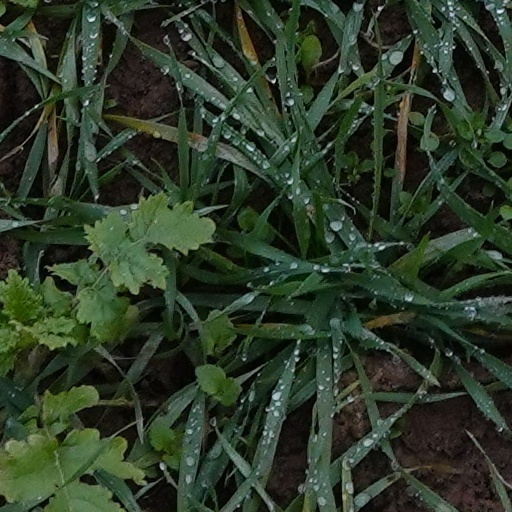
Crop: wheat